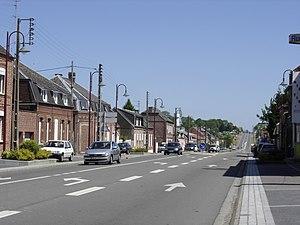
Beauvois-en-Cambrésis est une commune française située dans le département du Nord, en région Hauts-de-France.